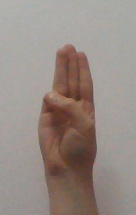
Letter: thaa